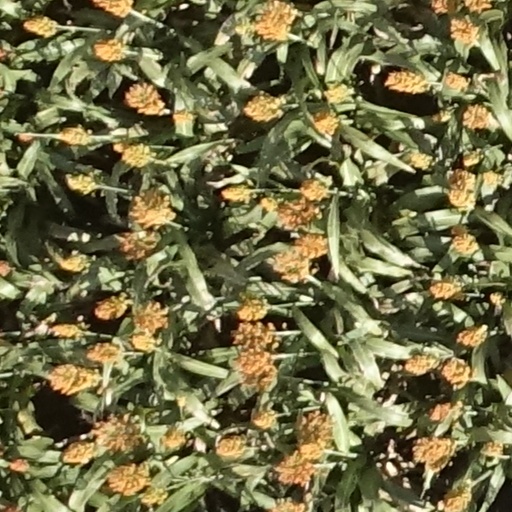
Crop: sorghum